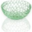
Label: bowl